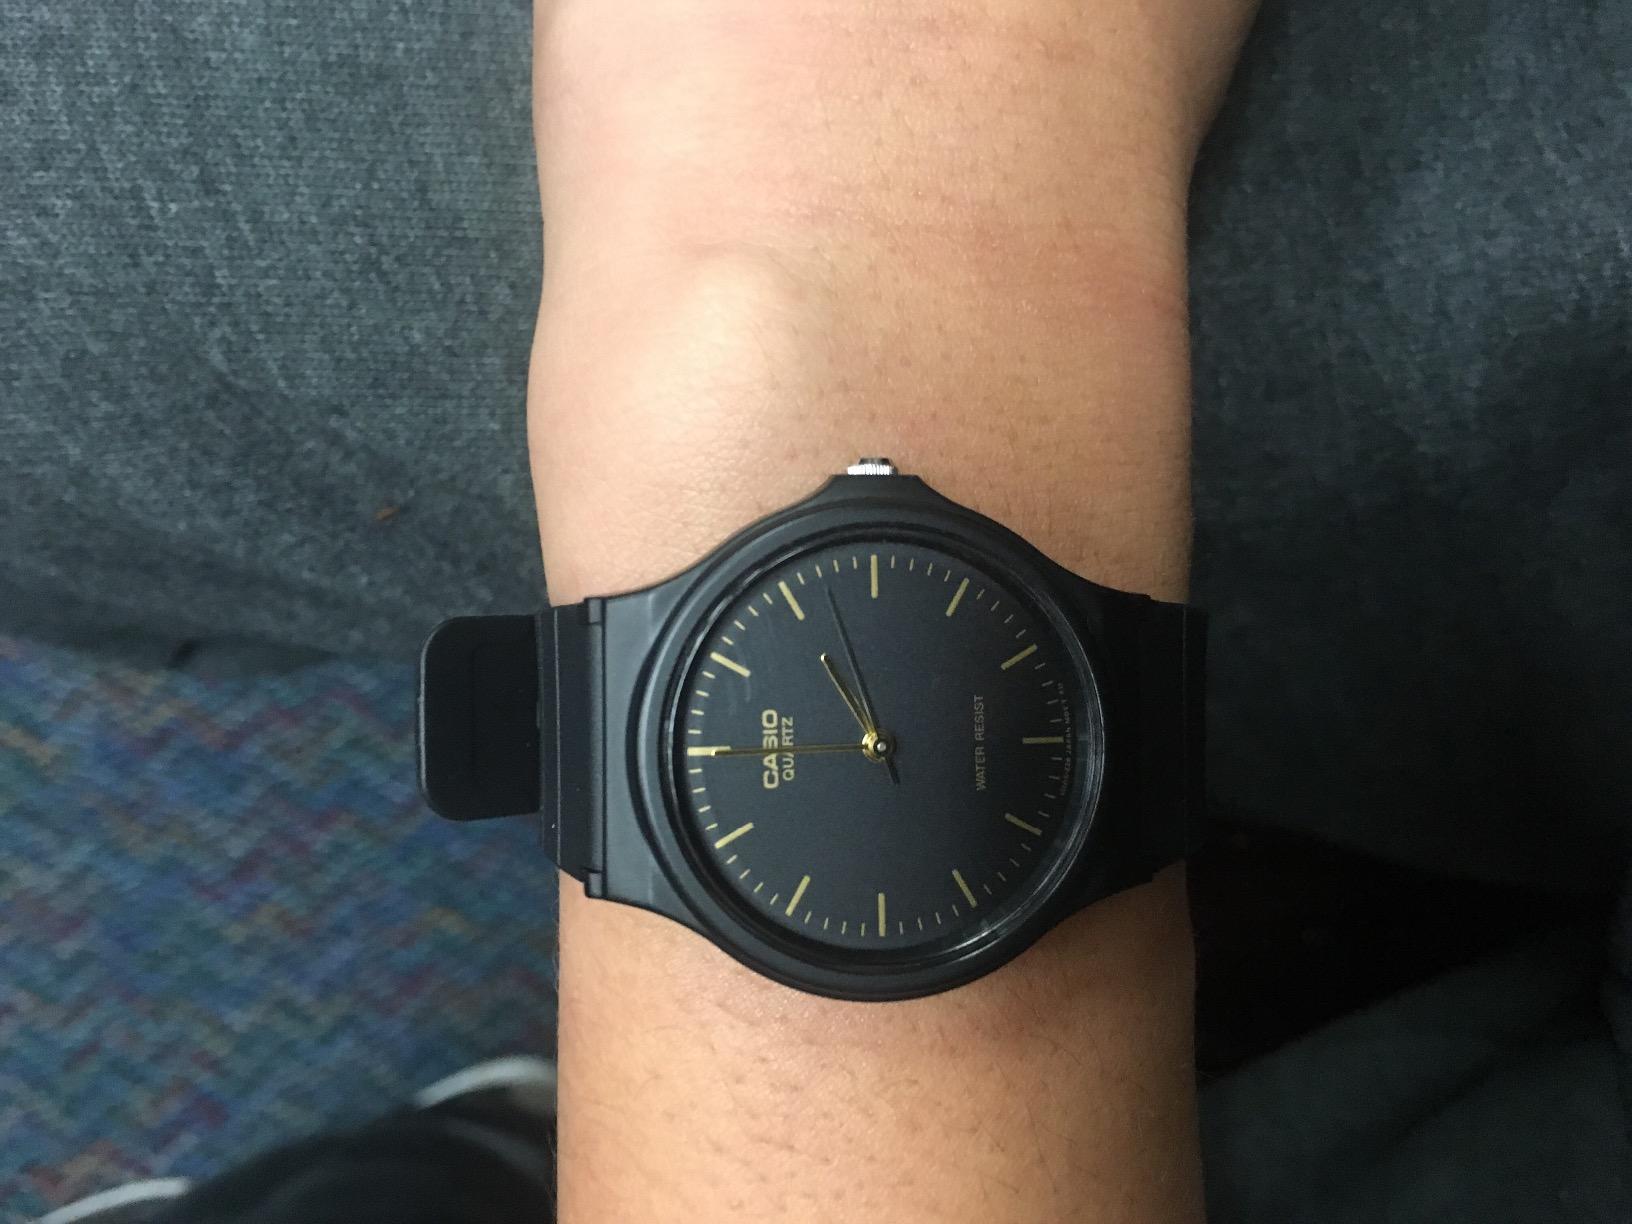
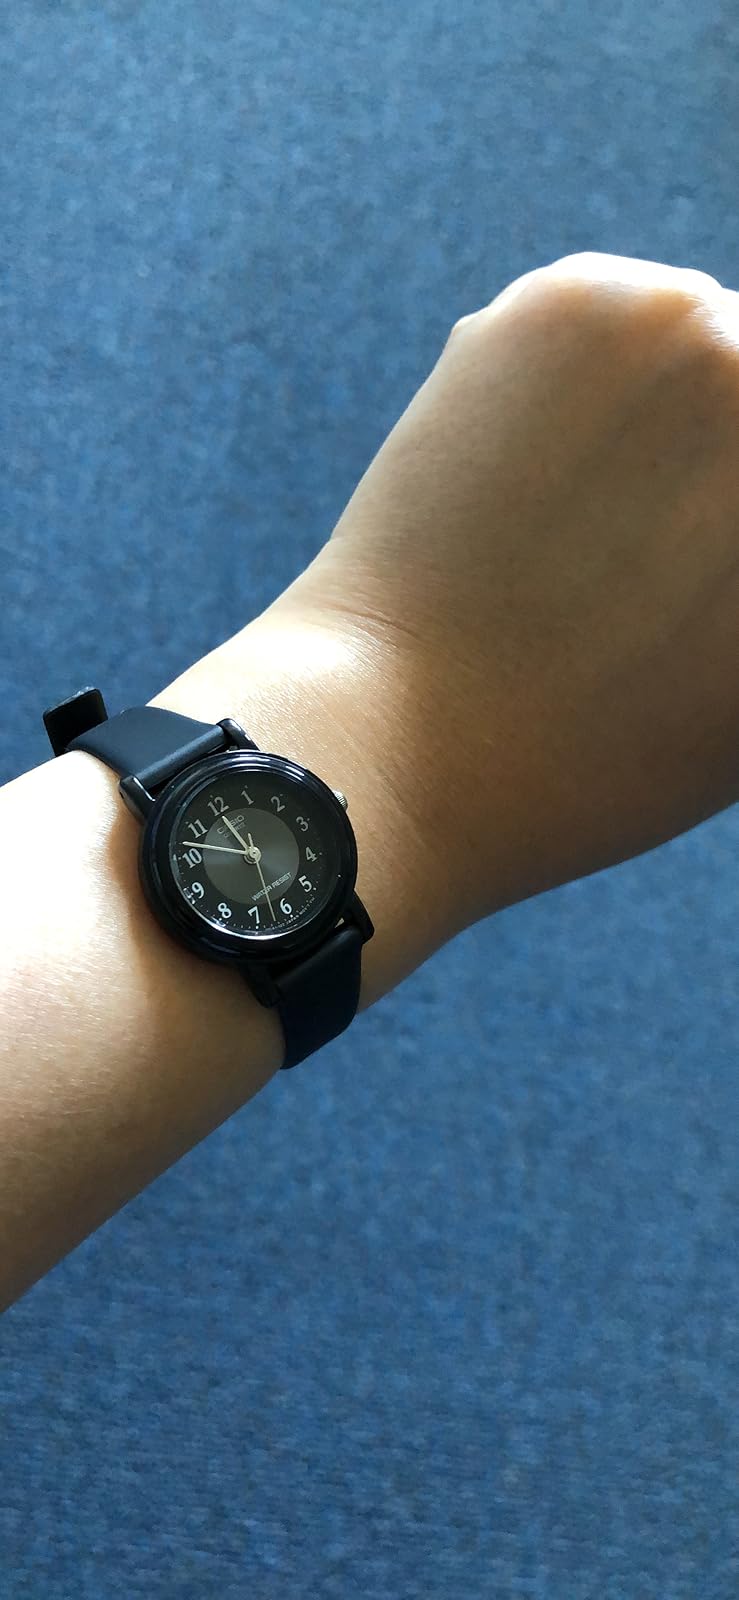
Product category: accessories_watch
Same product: no